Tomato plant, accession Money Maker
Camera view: tilt-top (135 deg); turntable rotation: 180 degrees
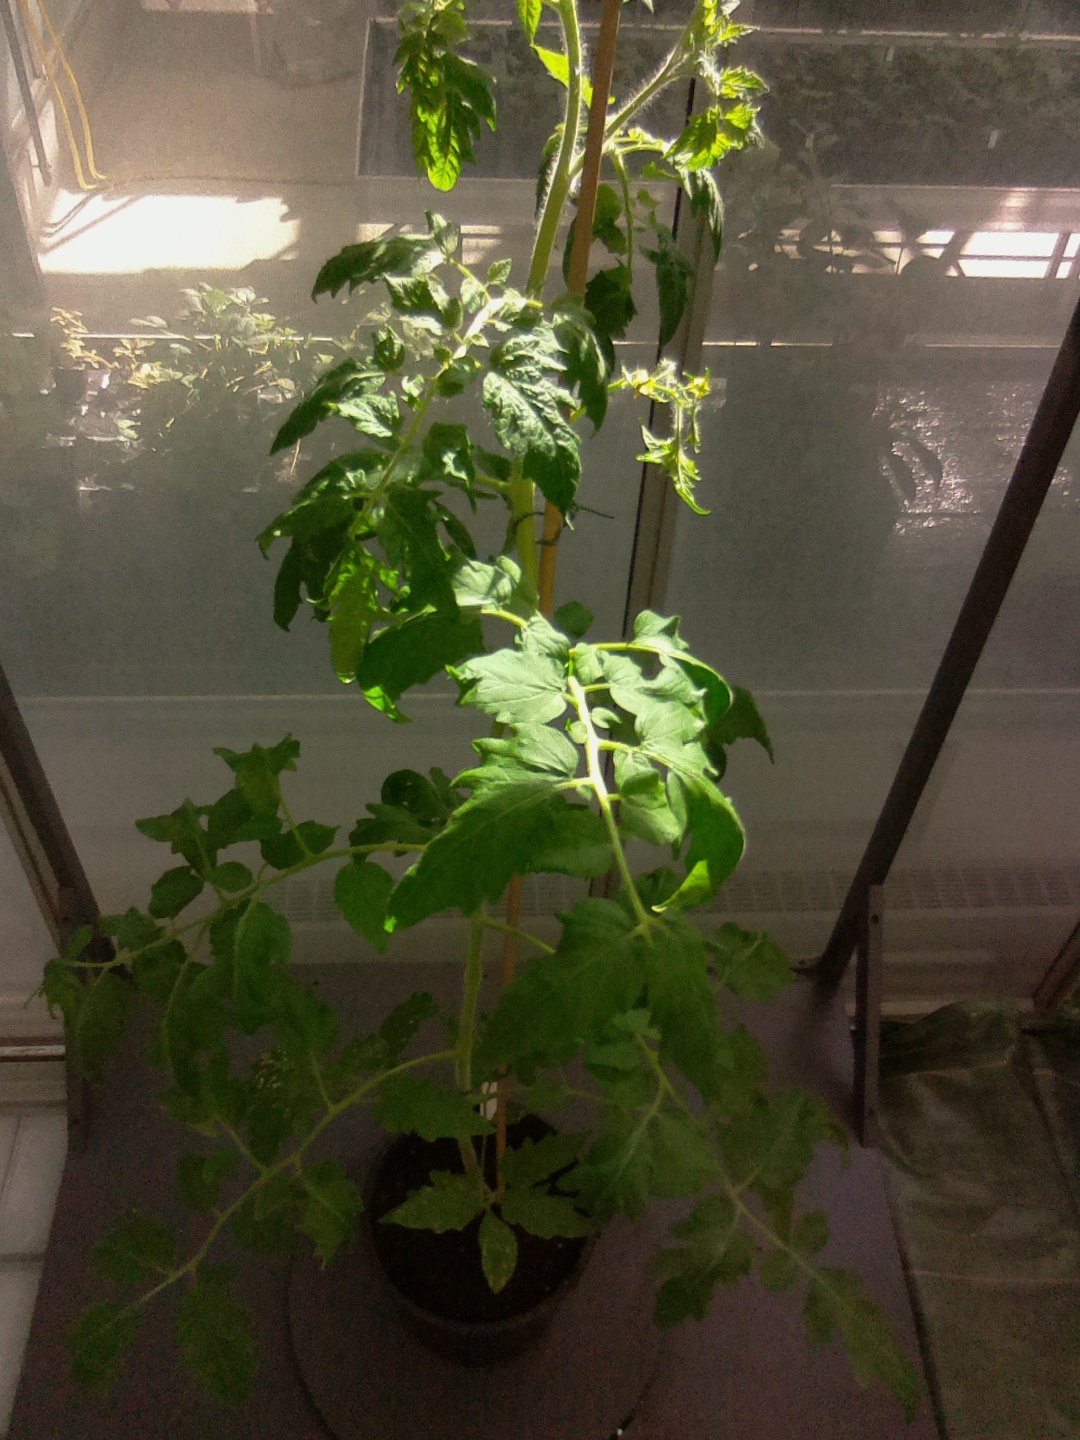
BBCH growth stage 62: 20%-30% of flowers open